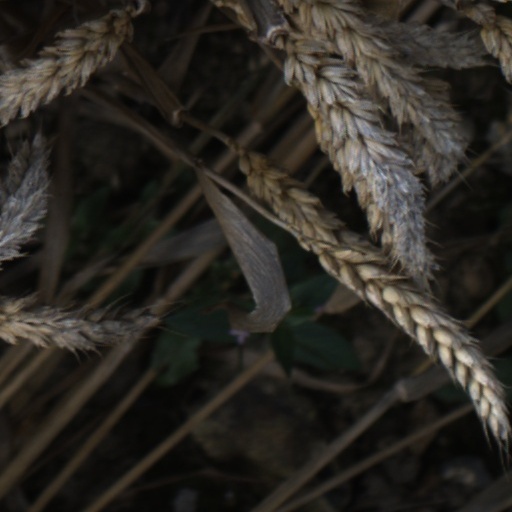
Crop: wheat